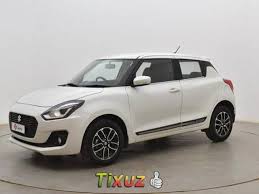
Label: noambulance